Miloš Zeman

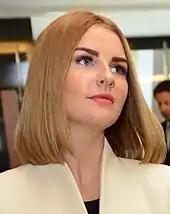
Kateřina Zemanová, Miloš Zeman's daughter

In 2014, he attracted criticism when he said he wished to learn how China had "stabilized" its society. In 2016 he invited Chinese president Xi Jinping on a state visit, which sparked a wave of protest. He labeled pro-Tibet protestors "mentally impaired individuals" and used police to prevent protesters from reaching Prague Castle. Police also entered a building of the Film and TV School of the Academy of Performing Arts (FAMU) to remove a Tibetan flag which had been hung out of a window. Finance Minister Miroslav Kalousek accused Zeman of "bootlicking authoritarian and unfree regimes". Those actions were seen by critics as a contravention of Czech society's freedom of expression, and protests were held by at least 50 members of the two chambers of the Parliament, opposition leaders and civil society groups as well as hundreds of supporters of Taiwan, Tibet, and Turkic Uyghur separatists in Xinjiang.